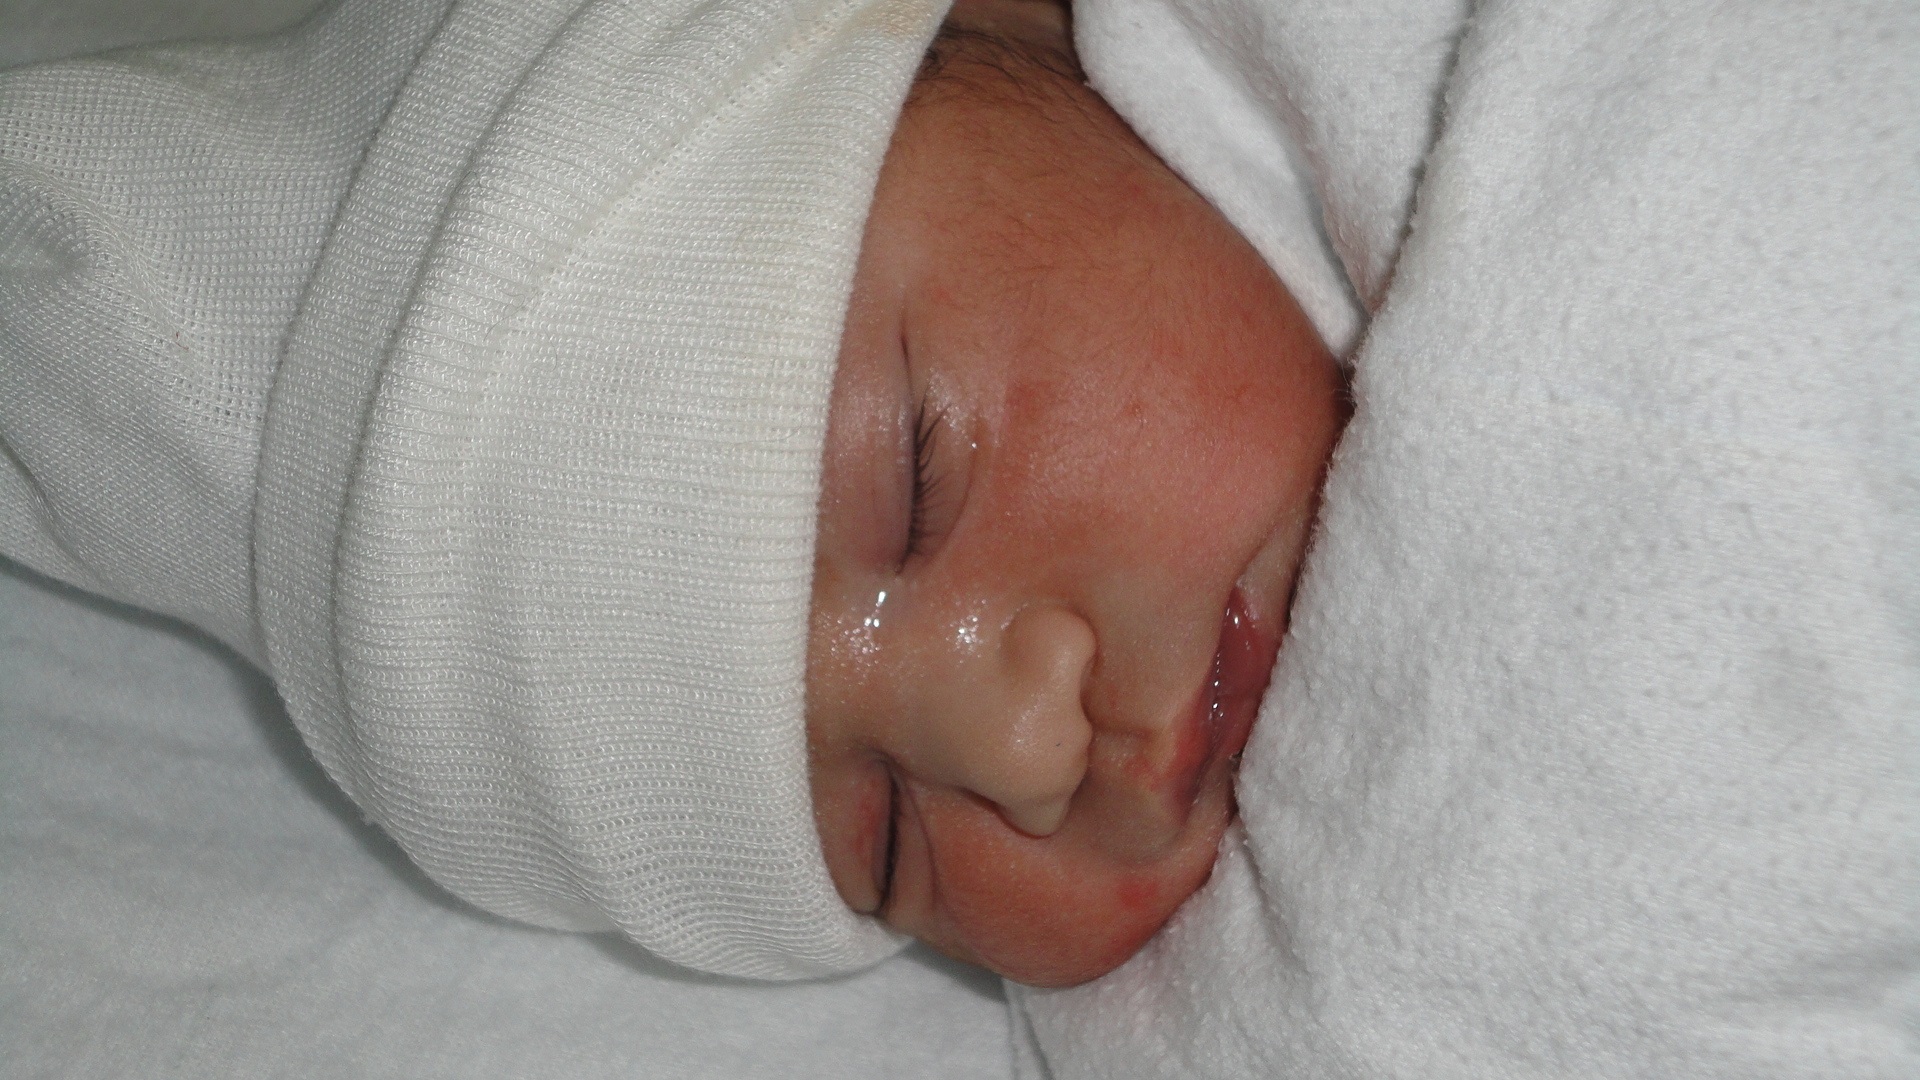
hand, boy, leg, finger, child, care, ear, healthy, arm, baby, muscle, life, parent, mom, mouth, motherhood, maternity, human body, family, nose, mother, infant, newborn, skin, hospital, organ, labor, delivery, medical, born, birth, healthcare, newborn baby, new baby, sense, childbirth, healthy baby